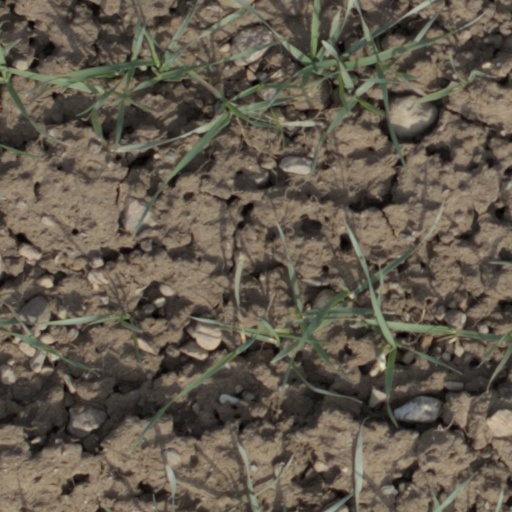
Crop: wheat